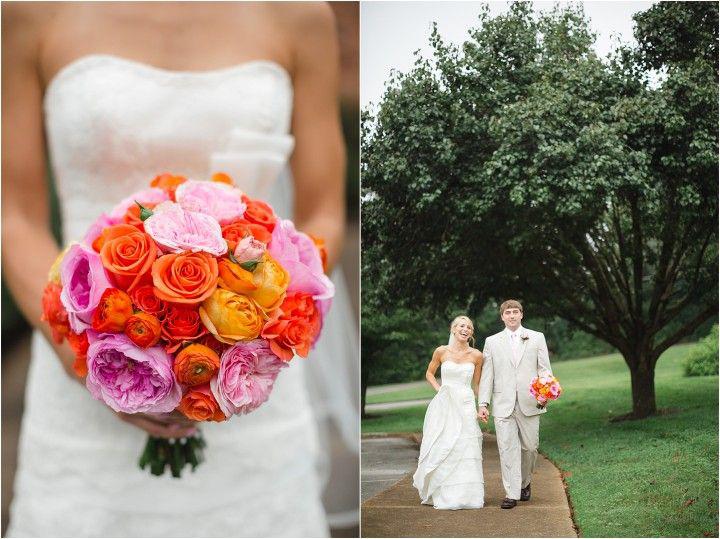
beautiful pink and orange wedding bouquet by person !
Relation: Subjective